Killer Tomatoes Strike Back

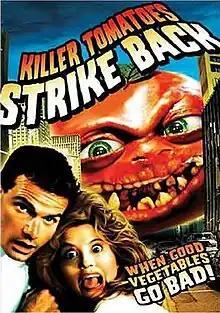
DVD cover

Killer Tomatoes Strike Back! is a 1991 American comedy film. It is the third in the "Killer Tomatoes" film series, following "Attack of the Killer Tomatoes" (1978) and "Return of the Killer Tomatoes" (1988), and followed by "Killer Tomatoes Eat France" (1992). The film stars Rick Rockwell, Crystal Carson, Steve Lundquist, John Witherspoon and John Astin.